Banovići

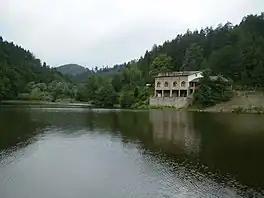
Breštica lake

The Municipality of Banovići has good preconditions for the development of tourism based on hunting on the slopes of Konjuh, as well as for the development of tourism based on fishing in several mountain rivers: the Oskova, the Krabanja, the Zlaća and the Studešnica. The „Zlaća“ mountain motel is one of the best mountain recreation facilities in the Tuzla Canton. The „Zobik“ mountain house is well known to all those in Bosnia and Herzegovina who like nature. In the village of Pribitkovići there is Borovac, an interesting series of caves rich with cave ornaments. The Konjuh Mountain is a habitat of the following animals: brown bears, deer, wolves, foxes, boars, capercaillies and squirrels.